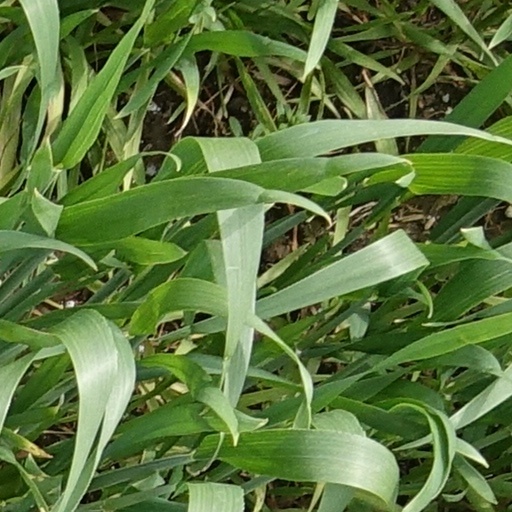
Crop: wheat